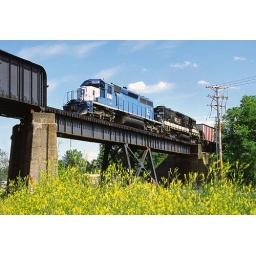
A westbound Wheeling trackage rights train crosses the Chicago Line bridge in Oak Harbor.